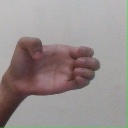
अक्षर: ख